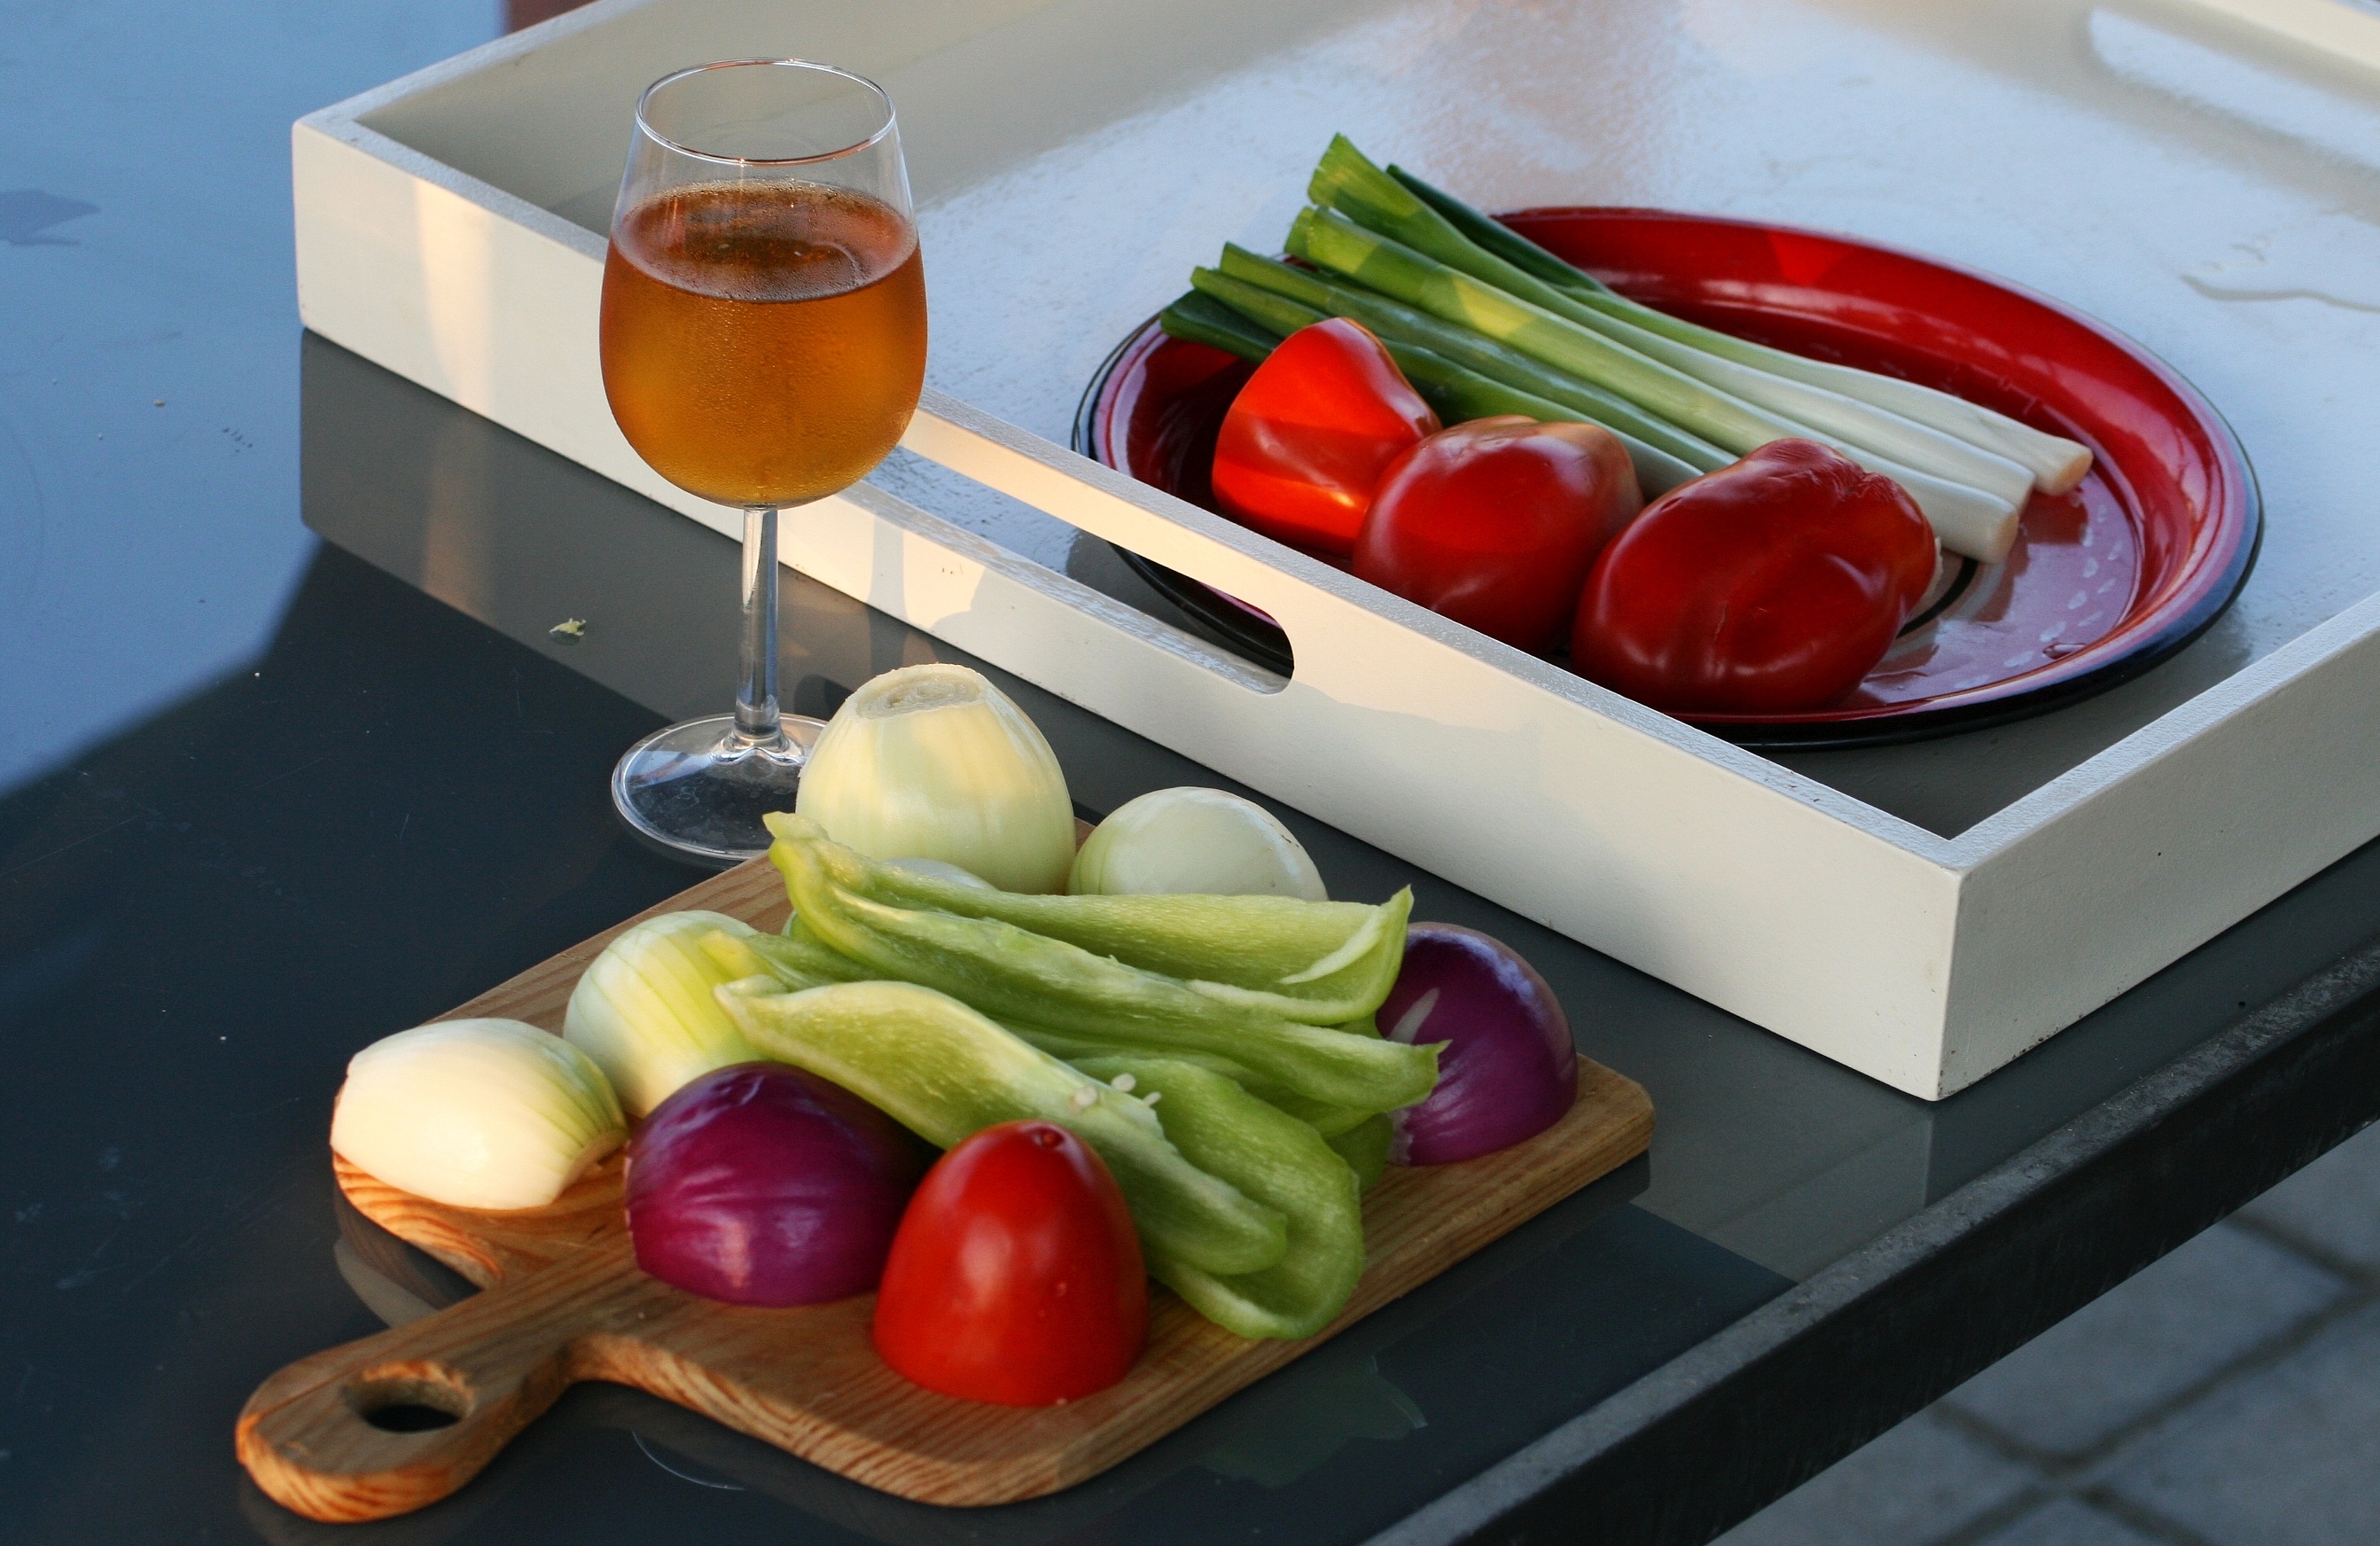
table, wine, dish, meal, food, pepper, cooking, produce, vegetable, drink, lunch, cuisine, onion, tray, alcohol, painting, vegetables, drinks, leek, mood, wine glasses, red onion, hors d oeuvre, showdown